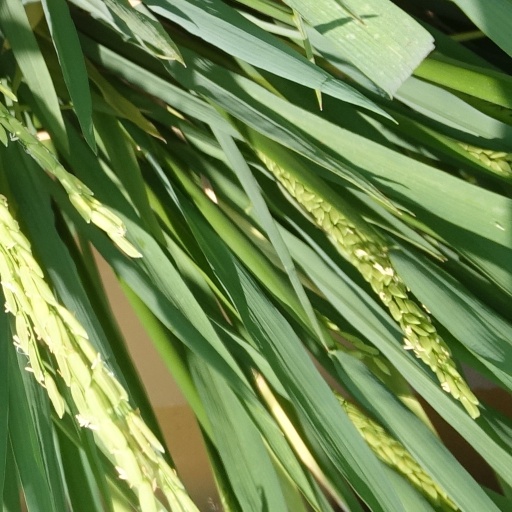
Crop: rice